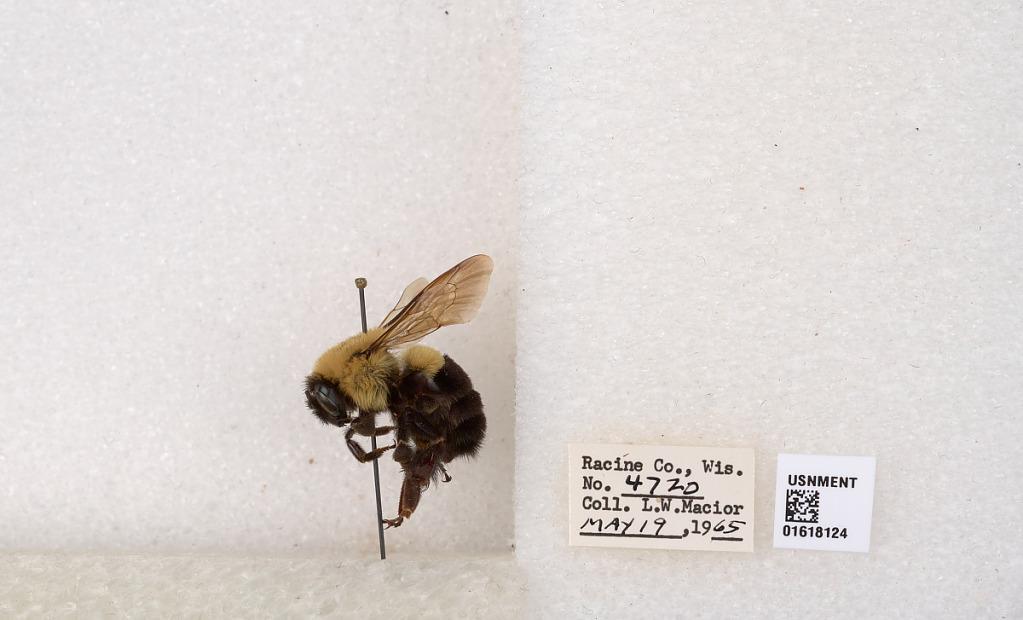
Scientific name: Bombus impatiens Cresson
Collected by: L. Macior
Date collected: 1965-5-19
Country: United States
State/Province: Wisconsin
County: Racine
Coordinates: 42.7299, -87.8123